Hoboken Four

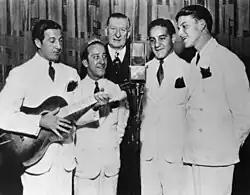
Sinatra ("far right") with the Hoboken Four on "Major Bowes' Amateur Hour". Major Bowes is in the center.

The Hoboken Four was an American musical quartet formed in 1935, uniting a trio of Italian-American musicians who called themselves the 3 Flashes with aspiring singer Frank Sinatra. The trio had been based in Hoboken, New Jersey, before meeting Sinatra in 1934, after which Sinatra drove them and their instruments to gigs outside the city and occasionally performed with them. Following their winning performance on the "Major Bowes Amateur Hour" on September 8, 1935, the newly formed quartet embarked on a seven-month tour of the central and western United States and Canada with one of Major Bowes' touring companies. Tensions between the quartet members escalated, however, to the point that Sinatra was regularly beaten by the other members, and he quit the tour halfway through. He returned to Hoboken to pursue a solo career, while the rest of the group disbanded after the tour ended.